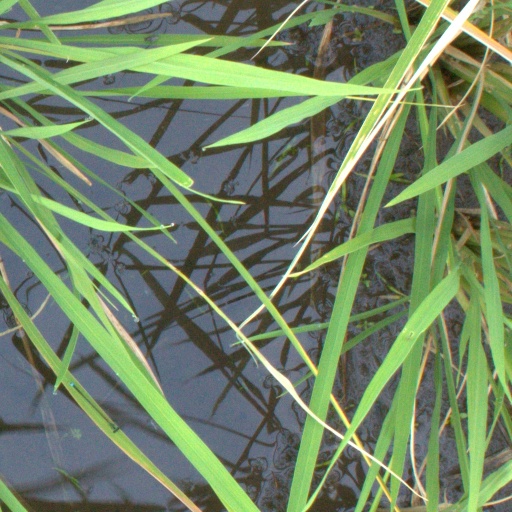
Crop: rice